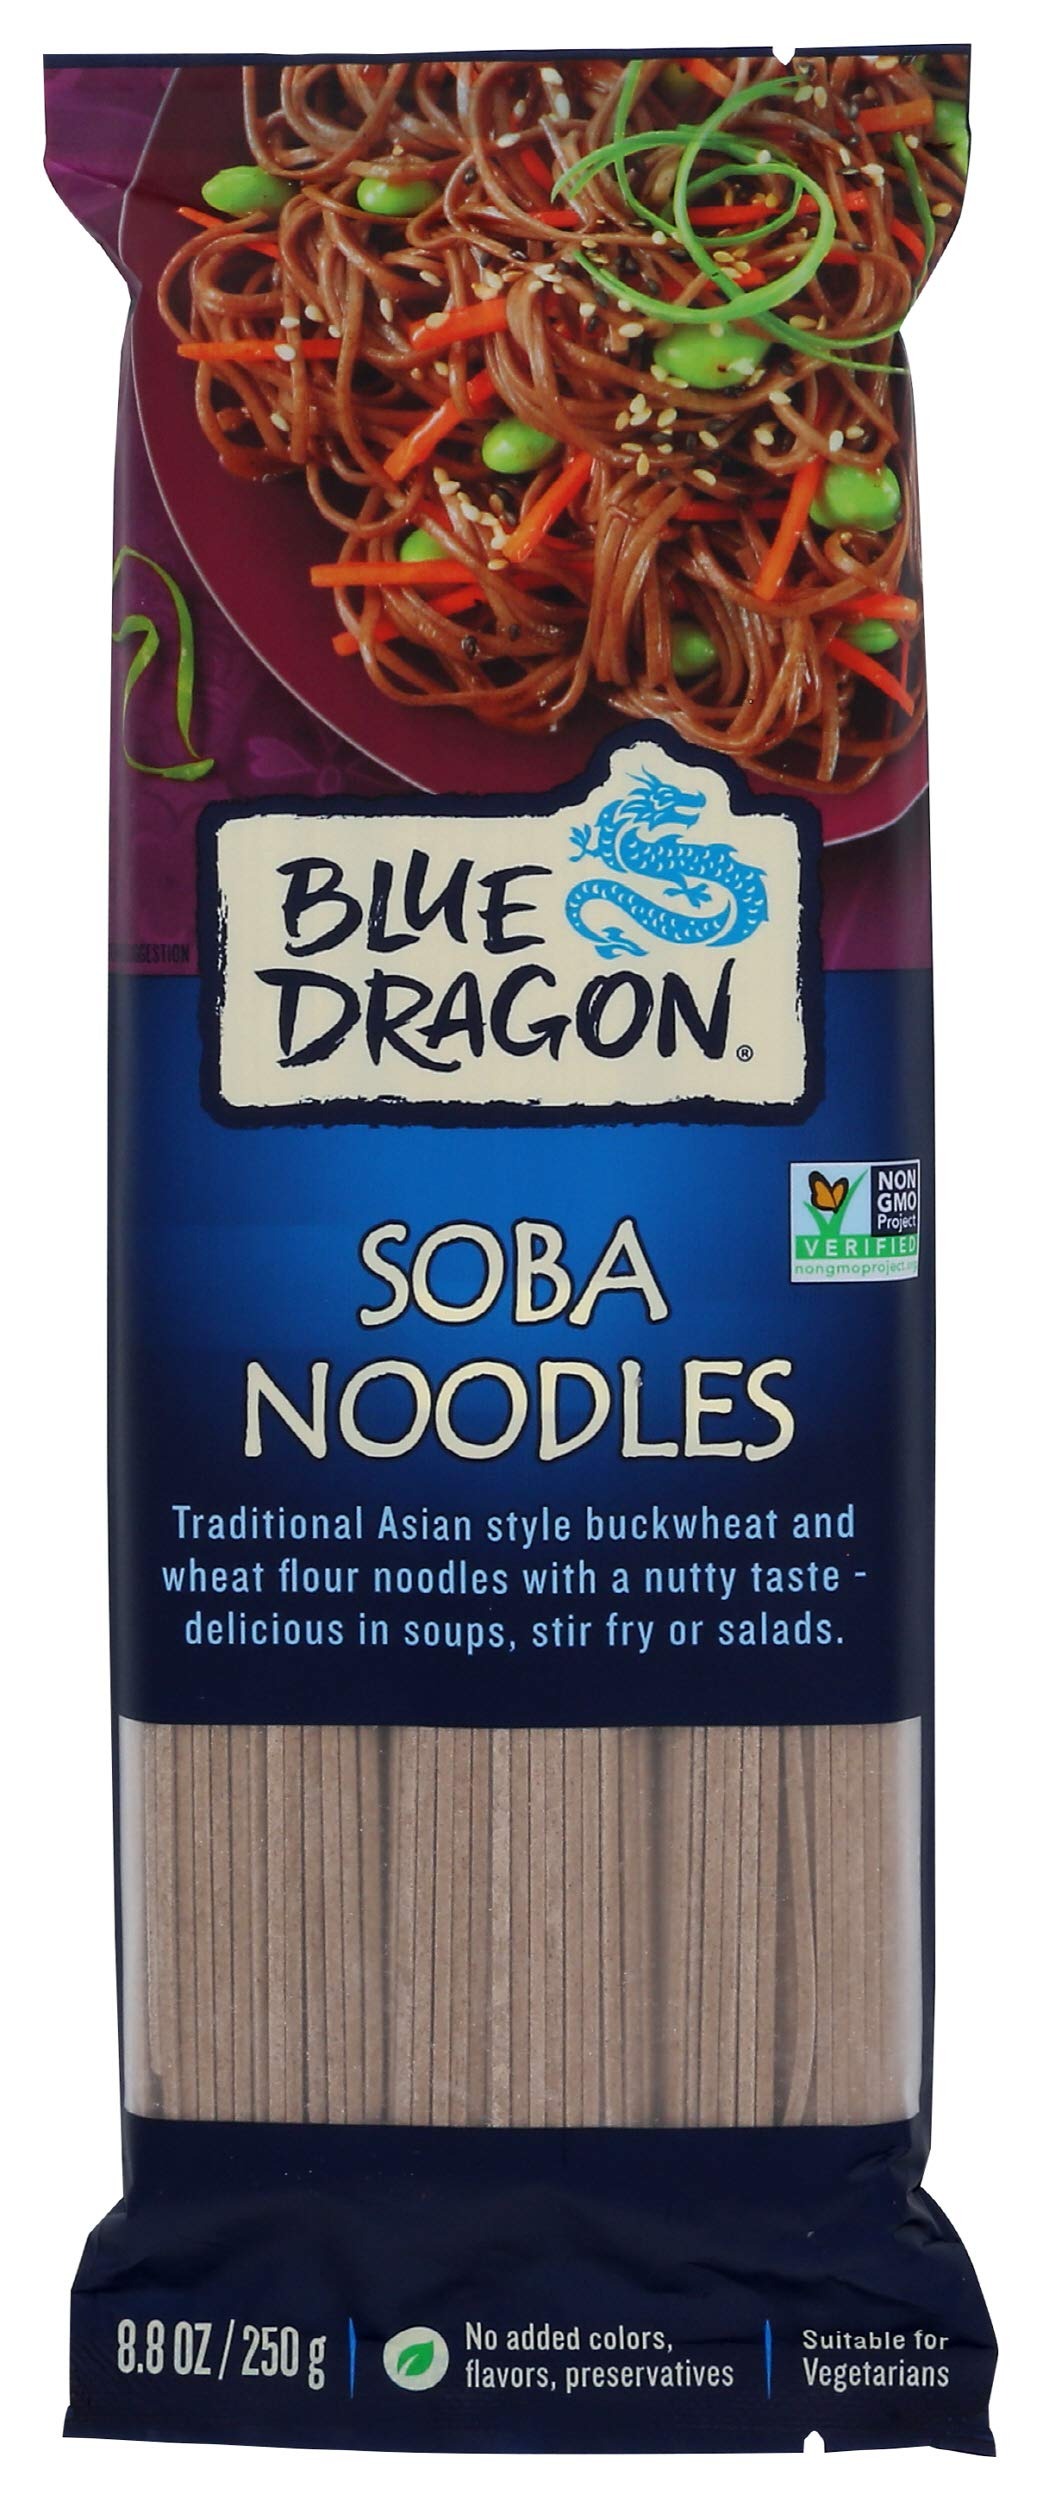
Item Name: Blue Dragon Dried Soba Noodles, 8.8 Ounce (Pack of 10)
Value: 88.0
Unit: Ounce

Price: 42.91